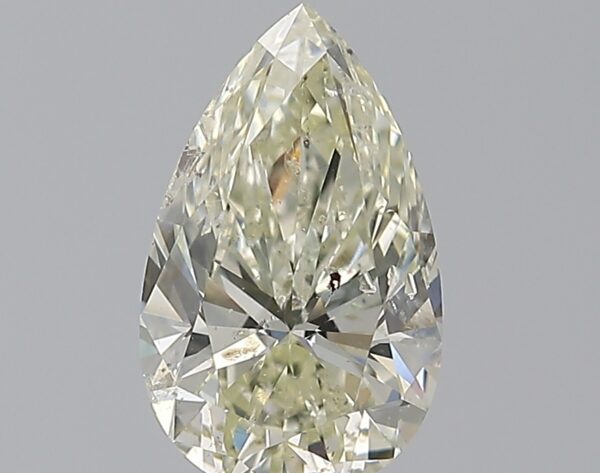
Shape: pear
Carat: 1
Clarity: SI2
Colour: K
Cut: EX
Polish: EX
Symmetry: EX
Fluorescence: N
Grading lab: IGI
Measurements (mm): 8.82 x 5.39 x 3.4